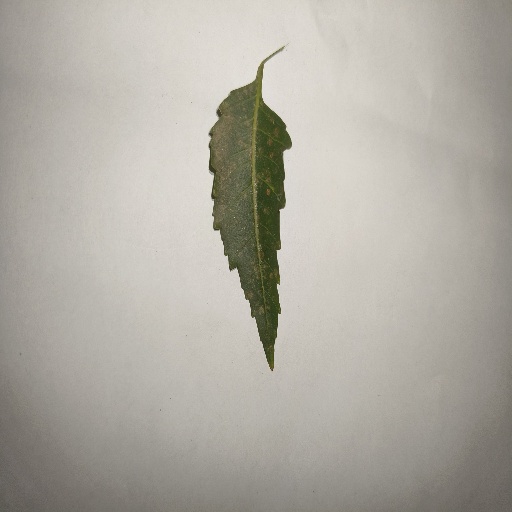
Species: Neem
Leaf condition: Powdery Mildew